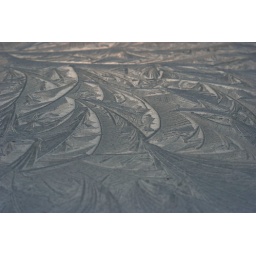
Frozen drops on car roofs and windows in the morning